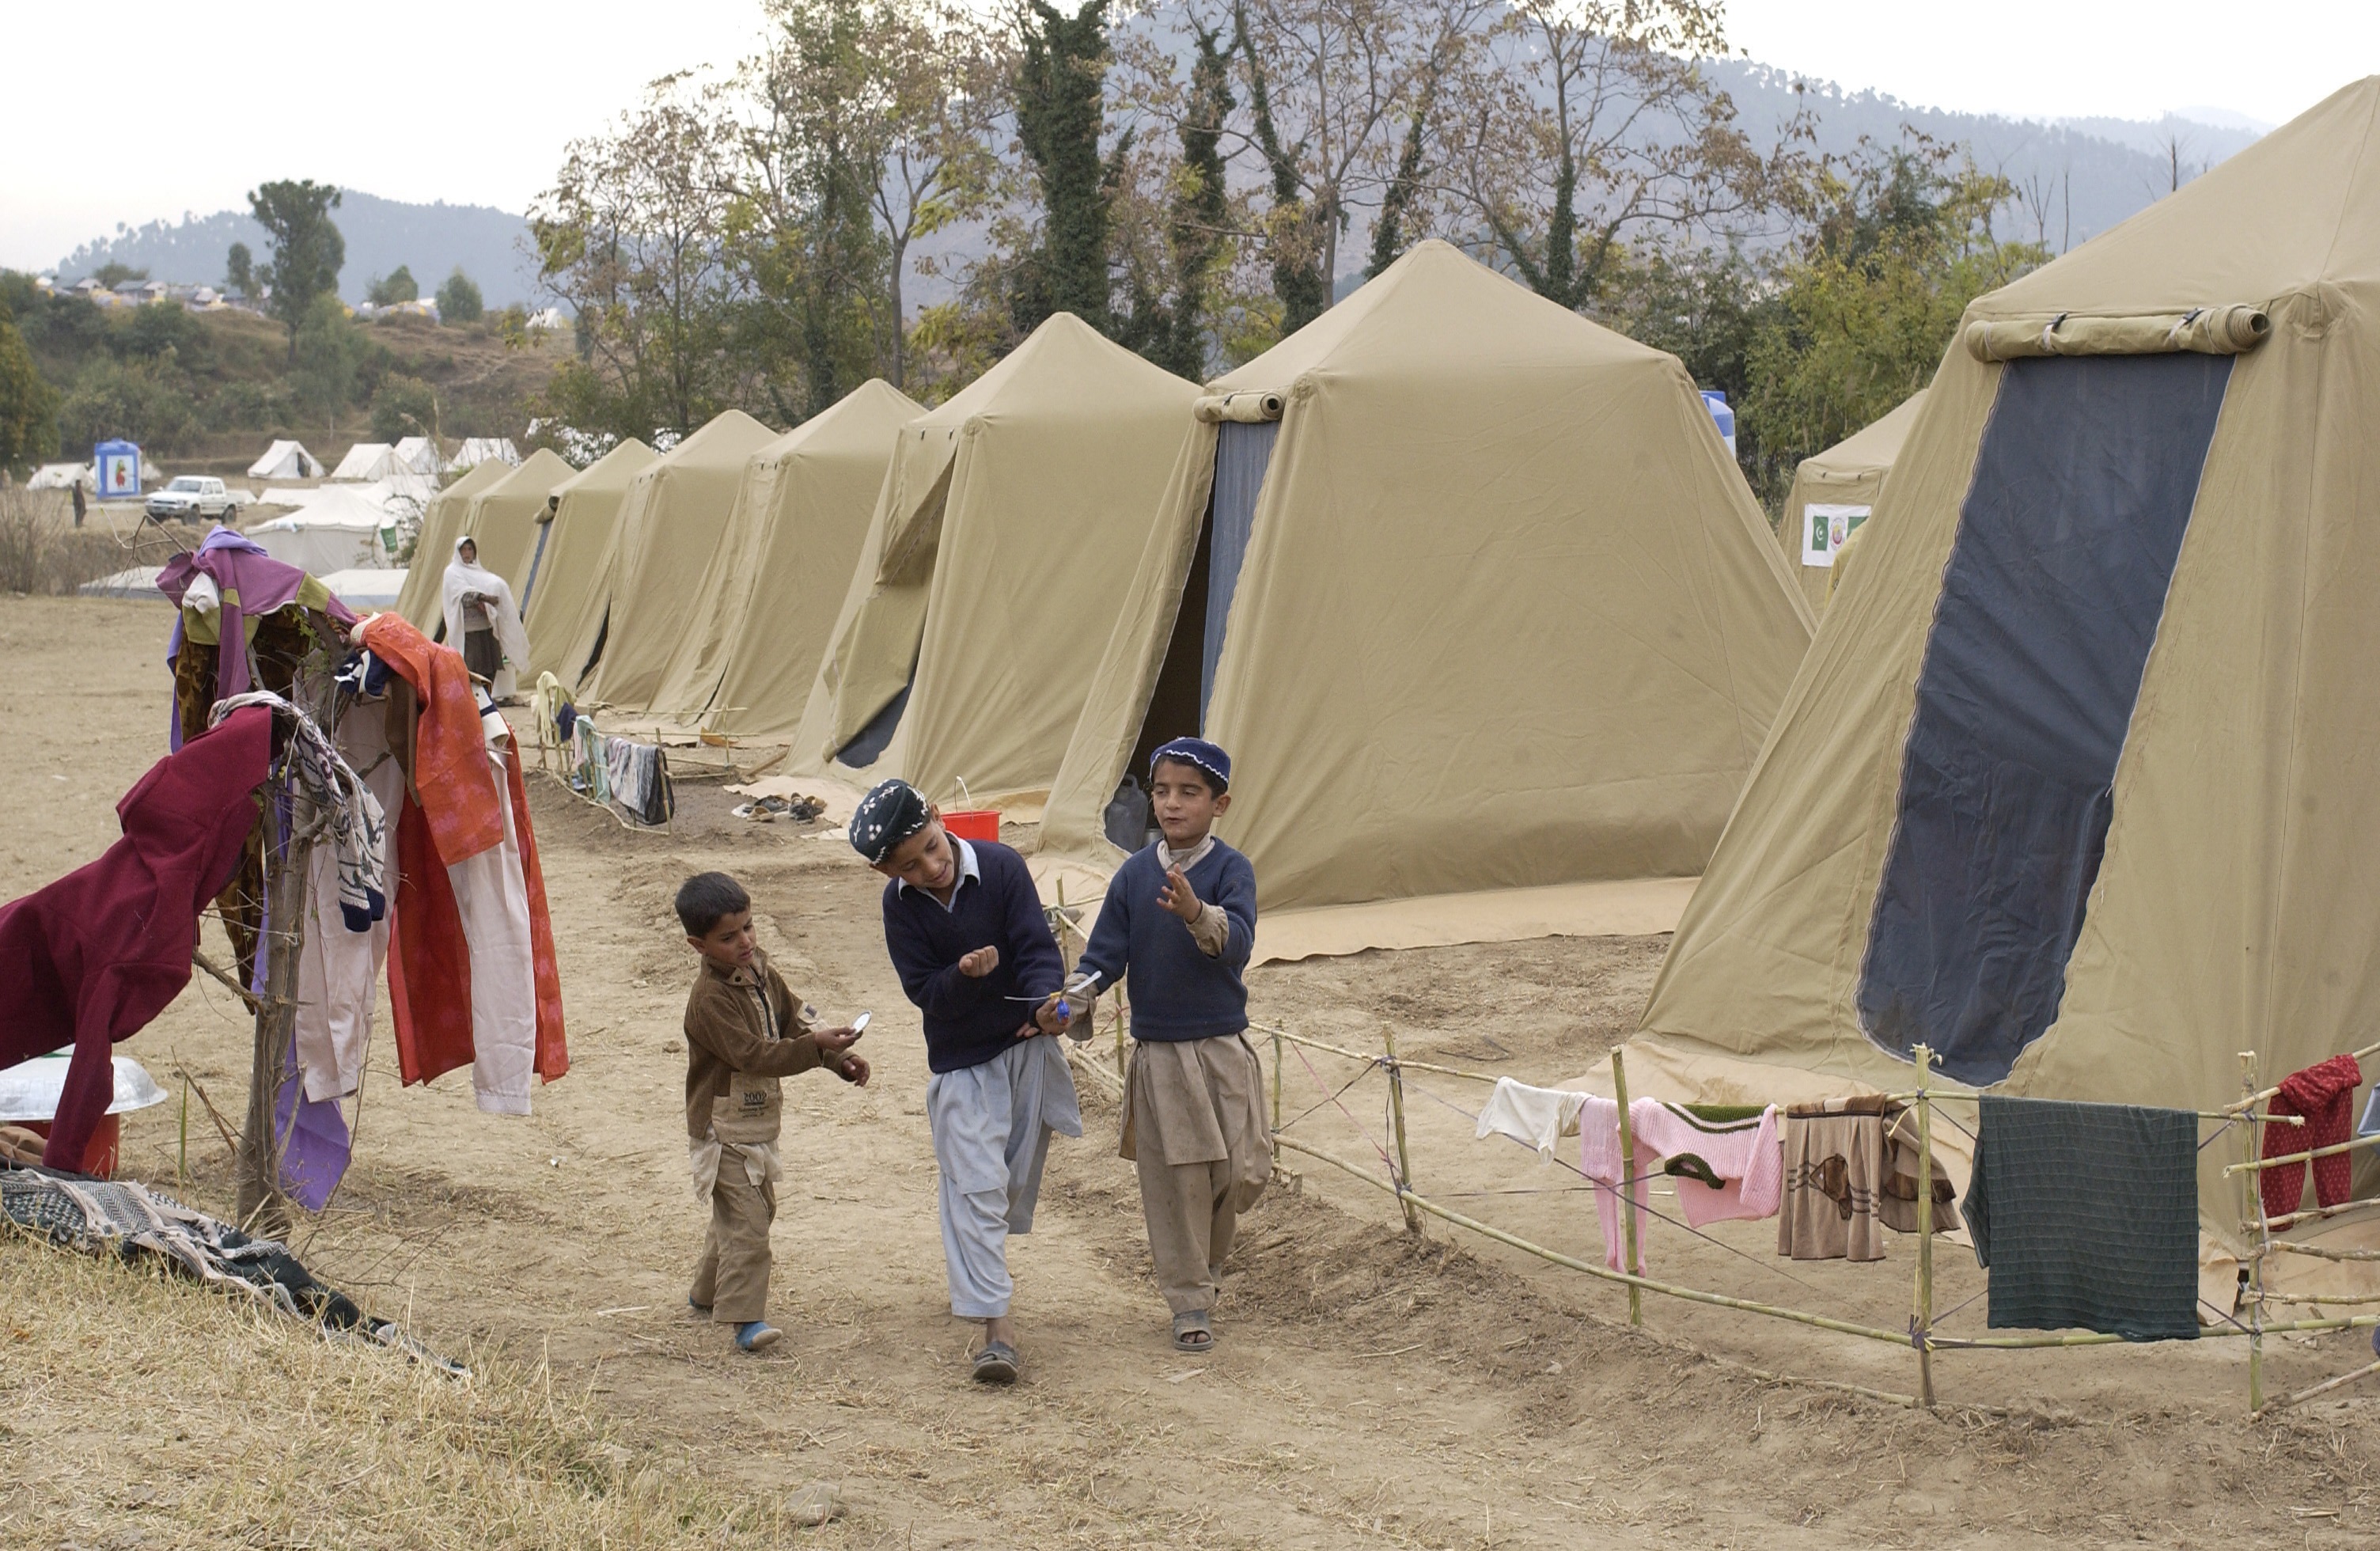
nature, sand, woman, row, recreation, tent, trees, outside, children, camp, tents, clothes, refugees, pakistan, shinkiari